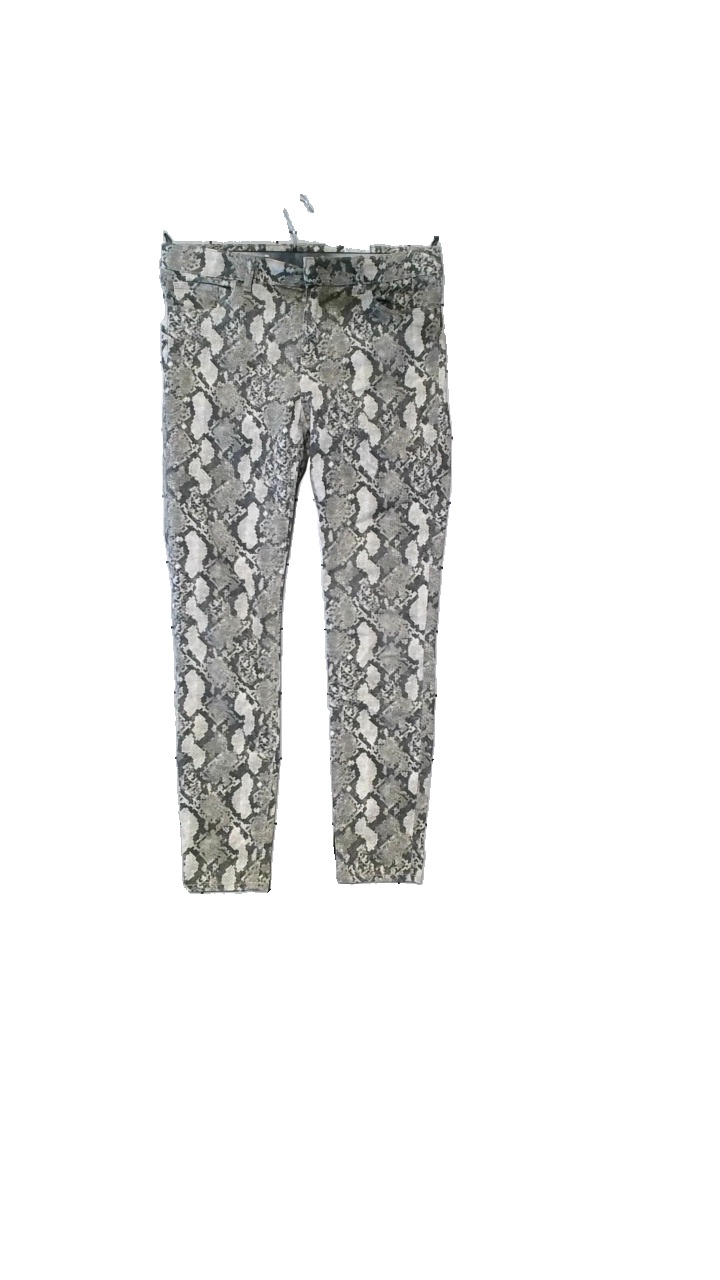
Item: Trousers (Ladies)
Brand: H&m
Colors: Pink
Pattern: Animal print
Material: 71% Cotton, 26% Polyester, 3% Elastane
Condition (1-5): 3
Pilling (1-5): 4
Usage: Reuse
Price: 50-100